South Korean space program

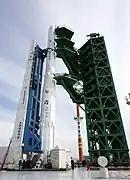
Nuri

KOMPSAT-1, launched in December 1999, is a multipurpose satellite jointly developed by domestic researchers including the Korea Aerospace Research Institute and TRW of the United States with a total production cost of 165 billion won. The localization rate was approximately 80%. The main purpose of the launch was ocean observation and space science experiments. The data sent by this satellite were used by major domestic research institutes. In particular, the Aerospace Information Youth Corps and the Aerospace Research Institute received the names of 100,000 domestic youths and recorded them on three semiconductor chips to load into this satellite.